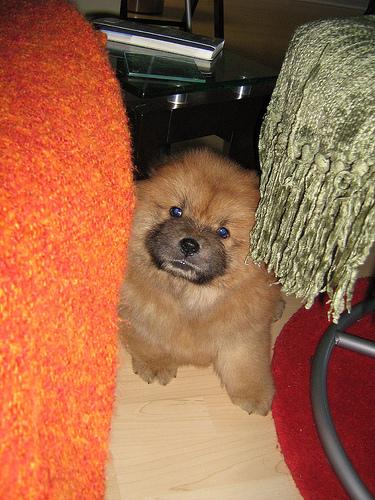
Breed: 329-n000119-chow